Robert Ferns Waller

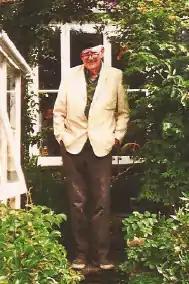
Robert Ferns Waller aged 83

Robert Ferns Waller (30 April 1913 – 3 November 2005) was a poet, editor, environmentalist, biographer and radio producer.